Stoney Cove

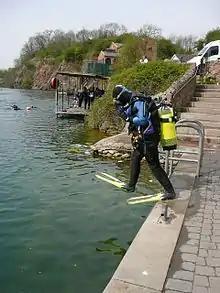
Diving at Stoney Cove

Stoney Cove is a large flooded quarry which is a popular inland scuba diving site, located between Stoney Stanton and Sapcote in Leicestershire, England.